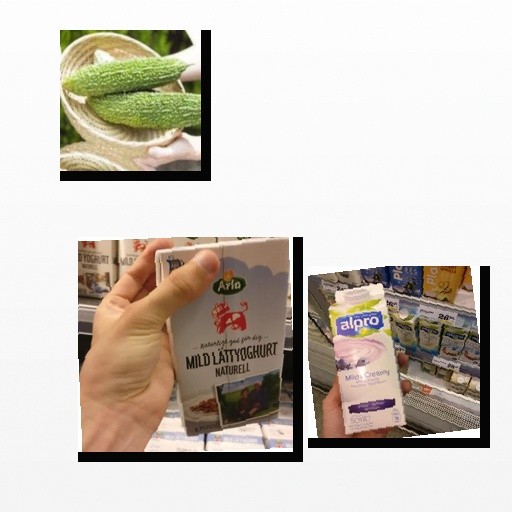
Food items: blueberry_soyghurt, bitter_gourd, natural_low_fat_yogurt